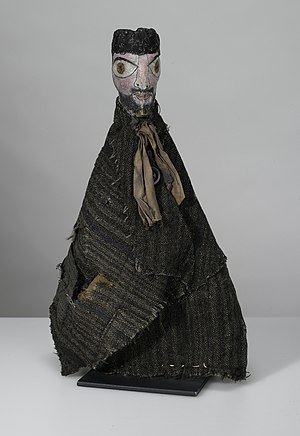
Paul Klee / Galleri
Paul Klee var en tysk-schweizisk kunstner og kunstteoretiker.